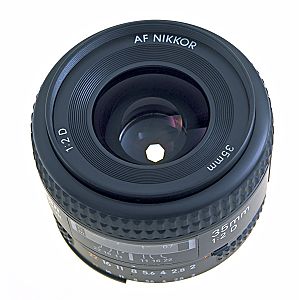
Blænde
Et 35 mm objektiv hvor blænden er stillet til f/8; den effektive diameter af den syvkantede åbning er 4,375 mm
En blænde er en åbning i et optisk instrument der regulerer mængden af lys der slippes ind. Man kan dermed mindske lysmængden ved at mindske åbningens størrelse.